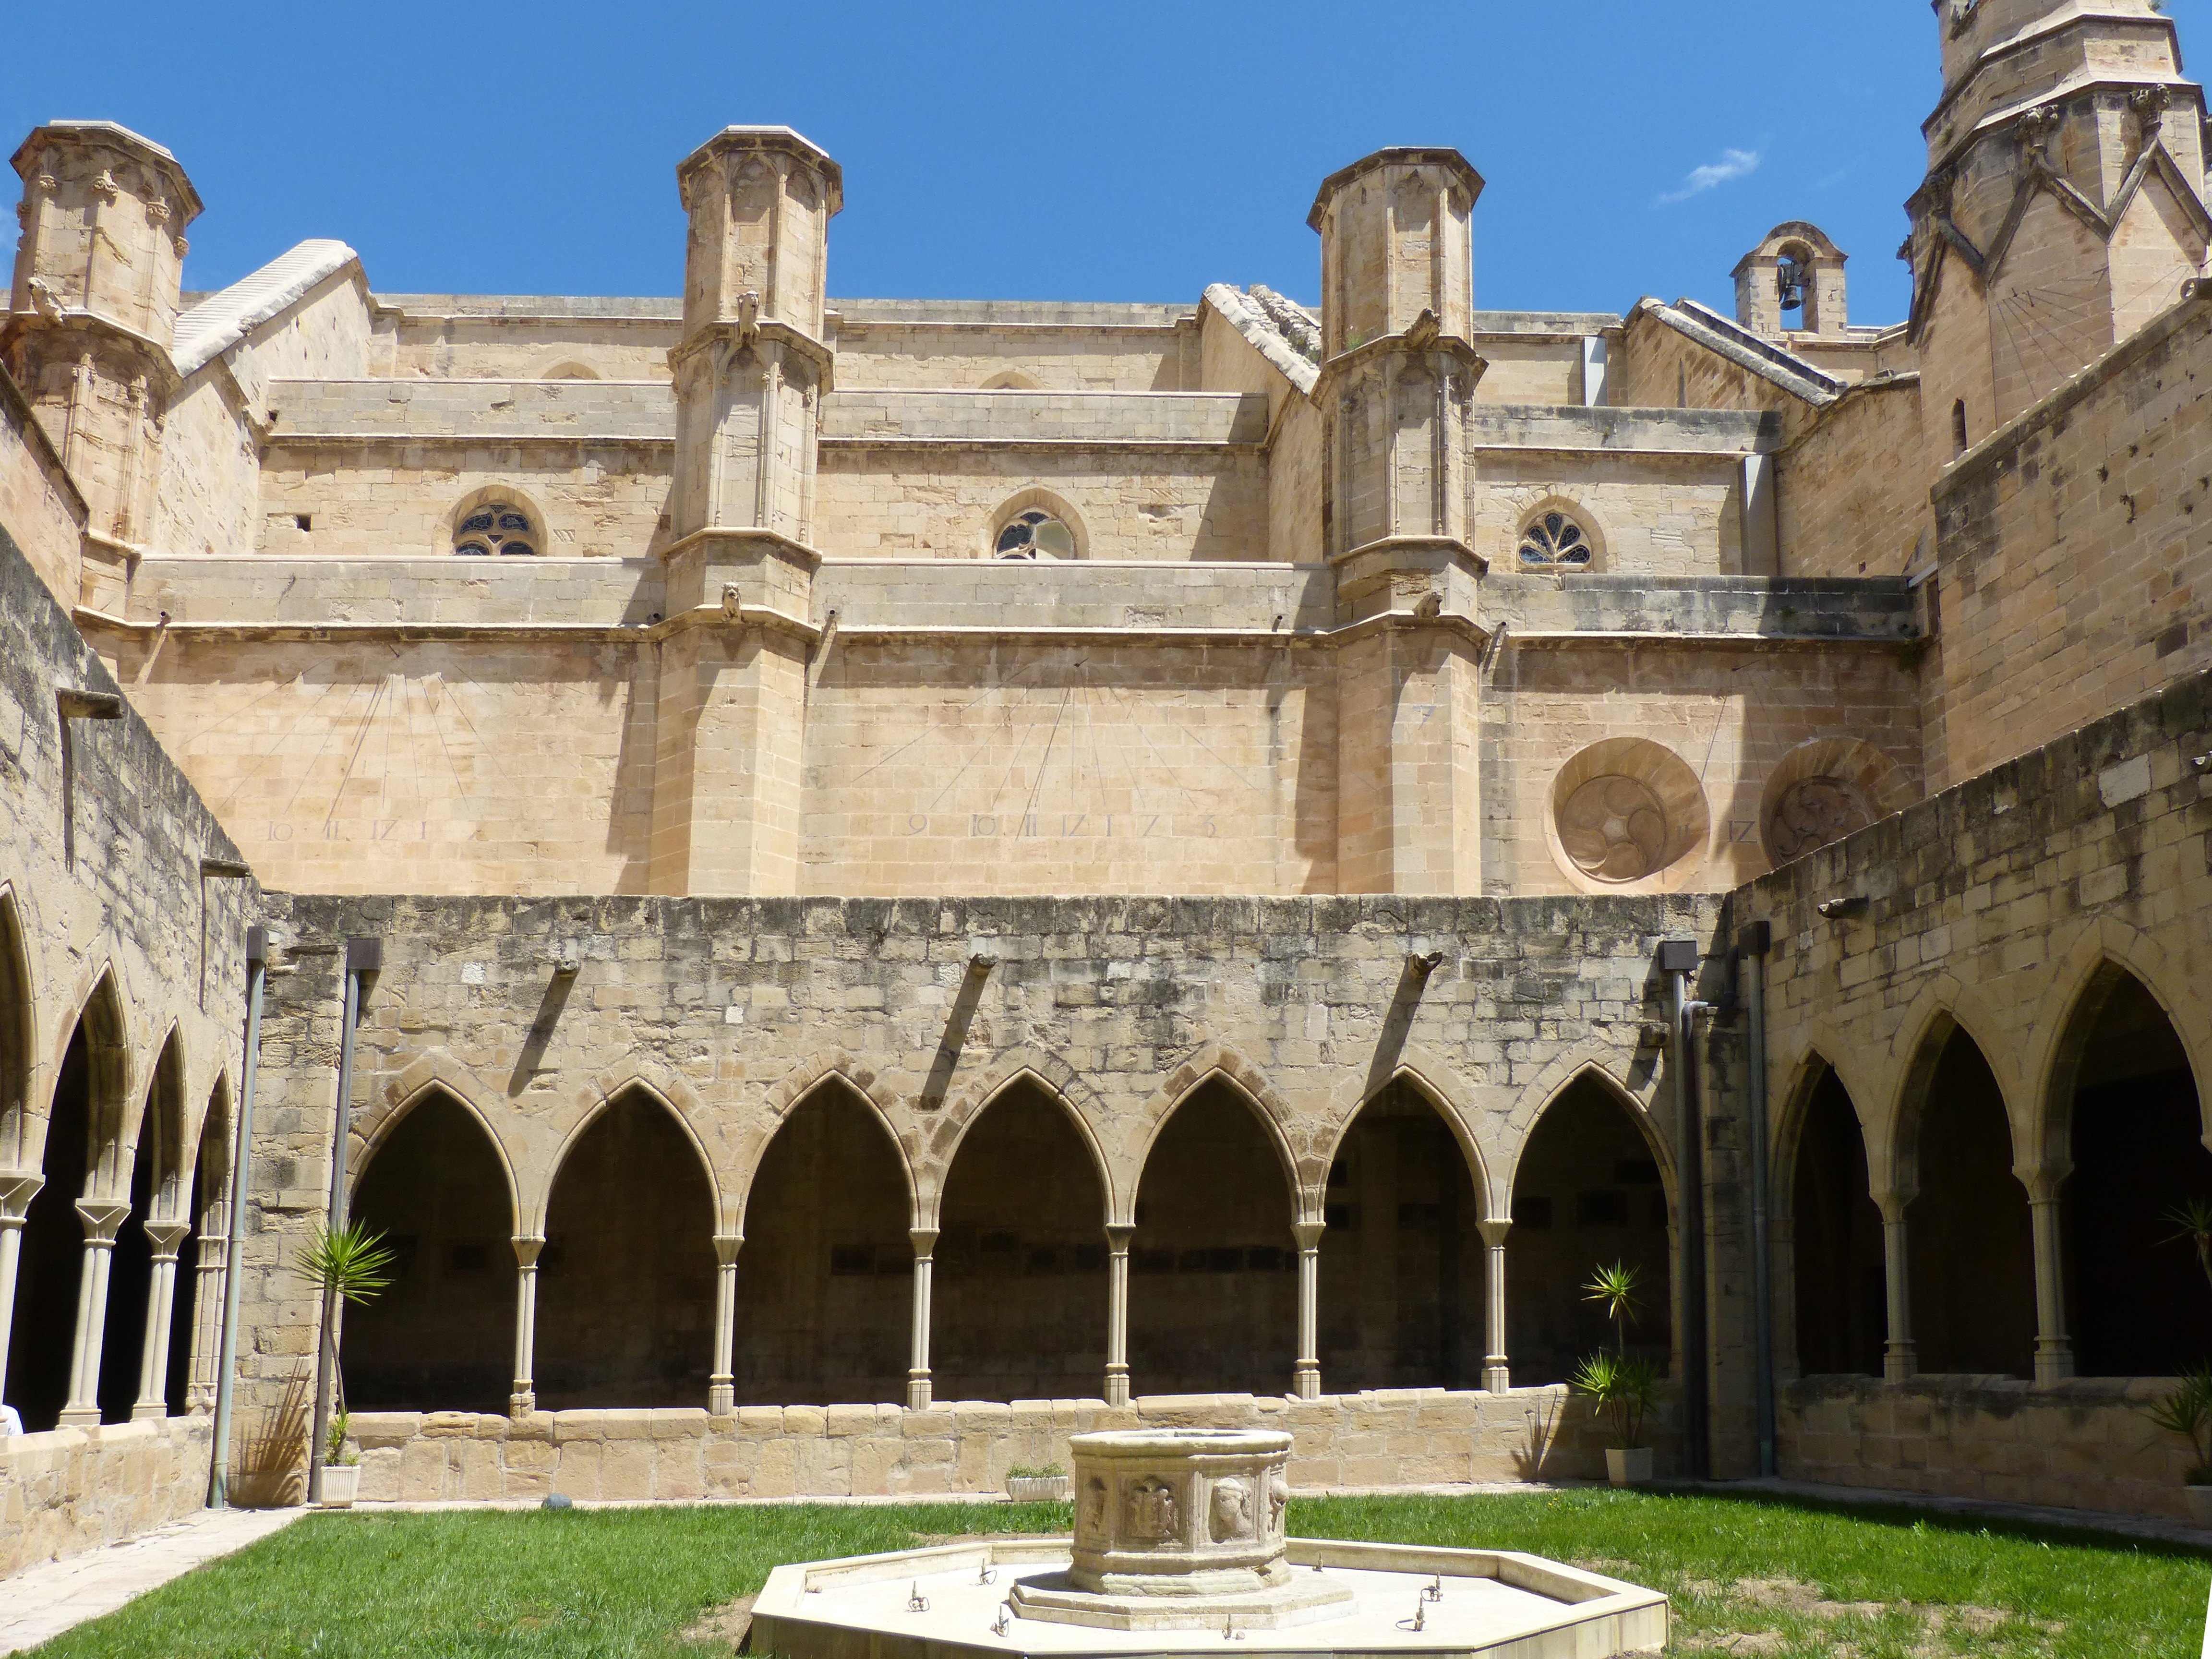
architecture, building, palace, arch, cathedral, fortification, gothic, place of worship, courtyard, amphitheatre, ruins, monastery, synagogue, history, arc, abbey, cloister, estate, historic site, tortosa, ancient history, ancient roman architecture, byzantine architecture, caravanserai